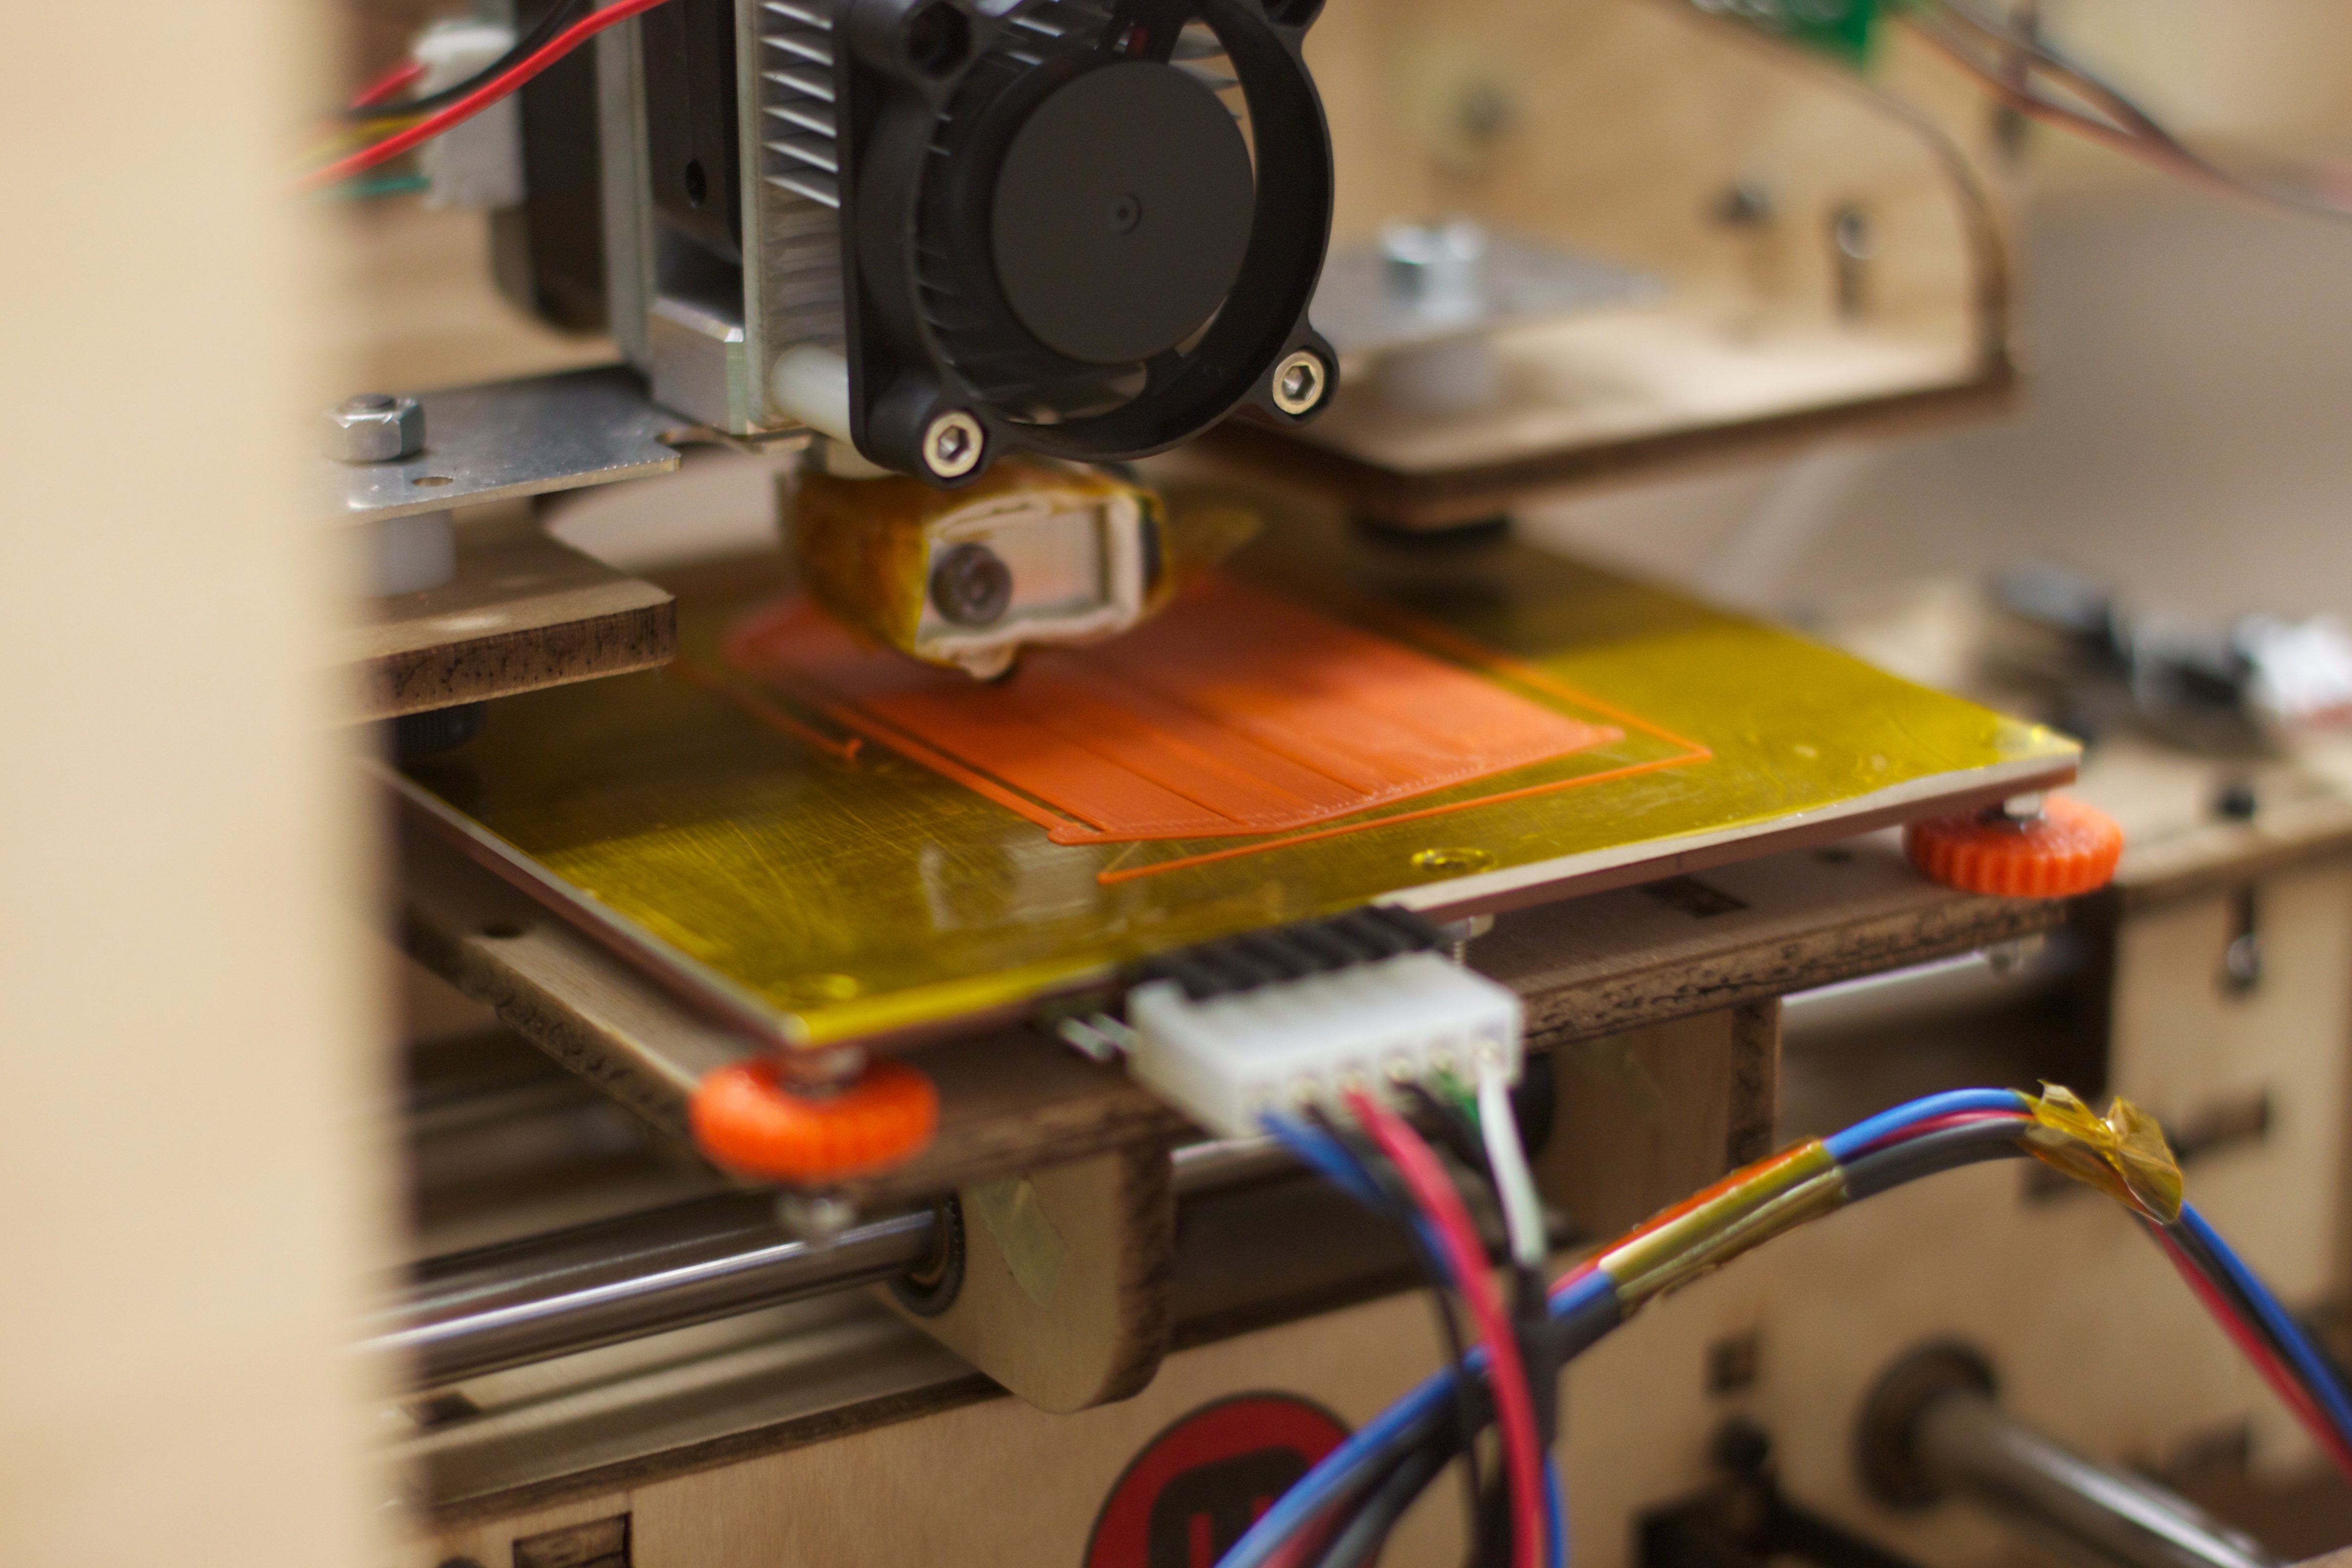
machine, laser, art, electronics, makerbot